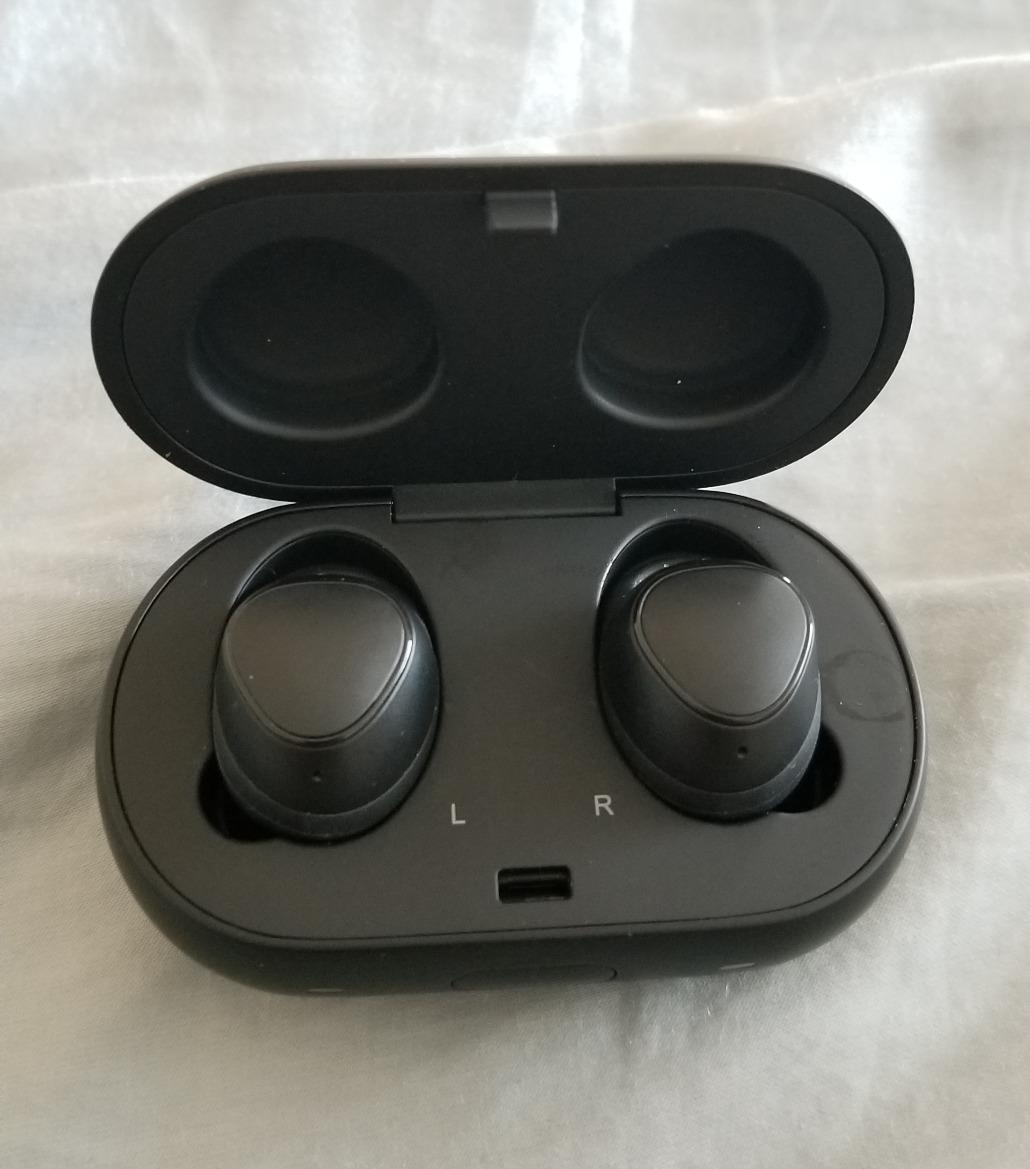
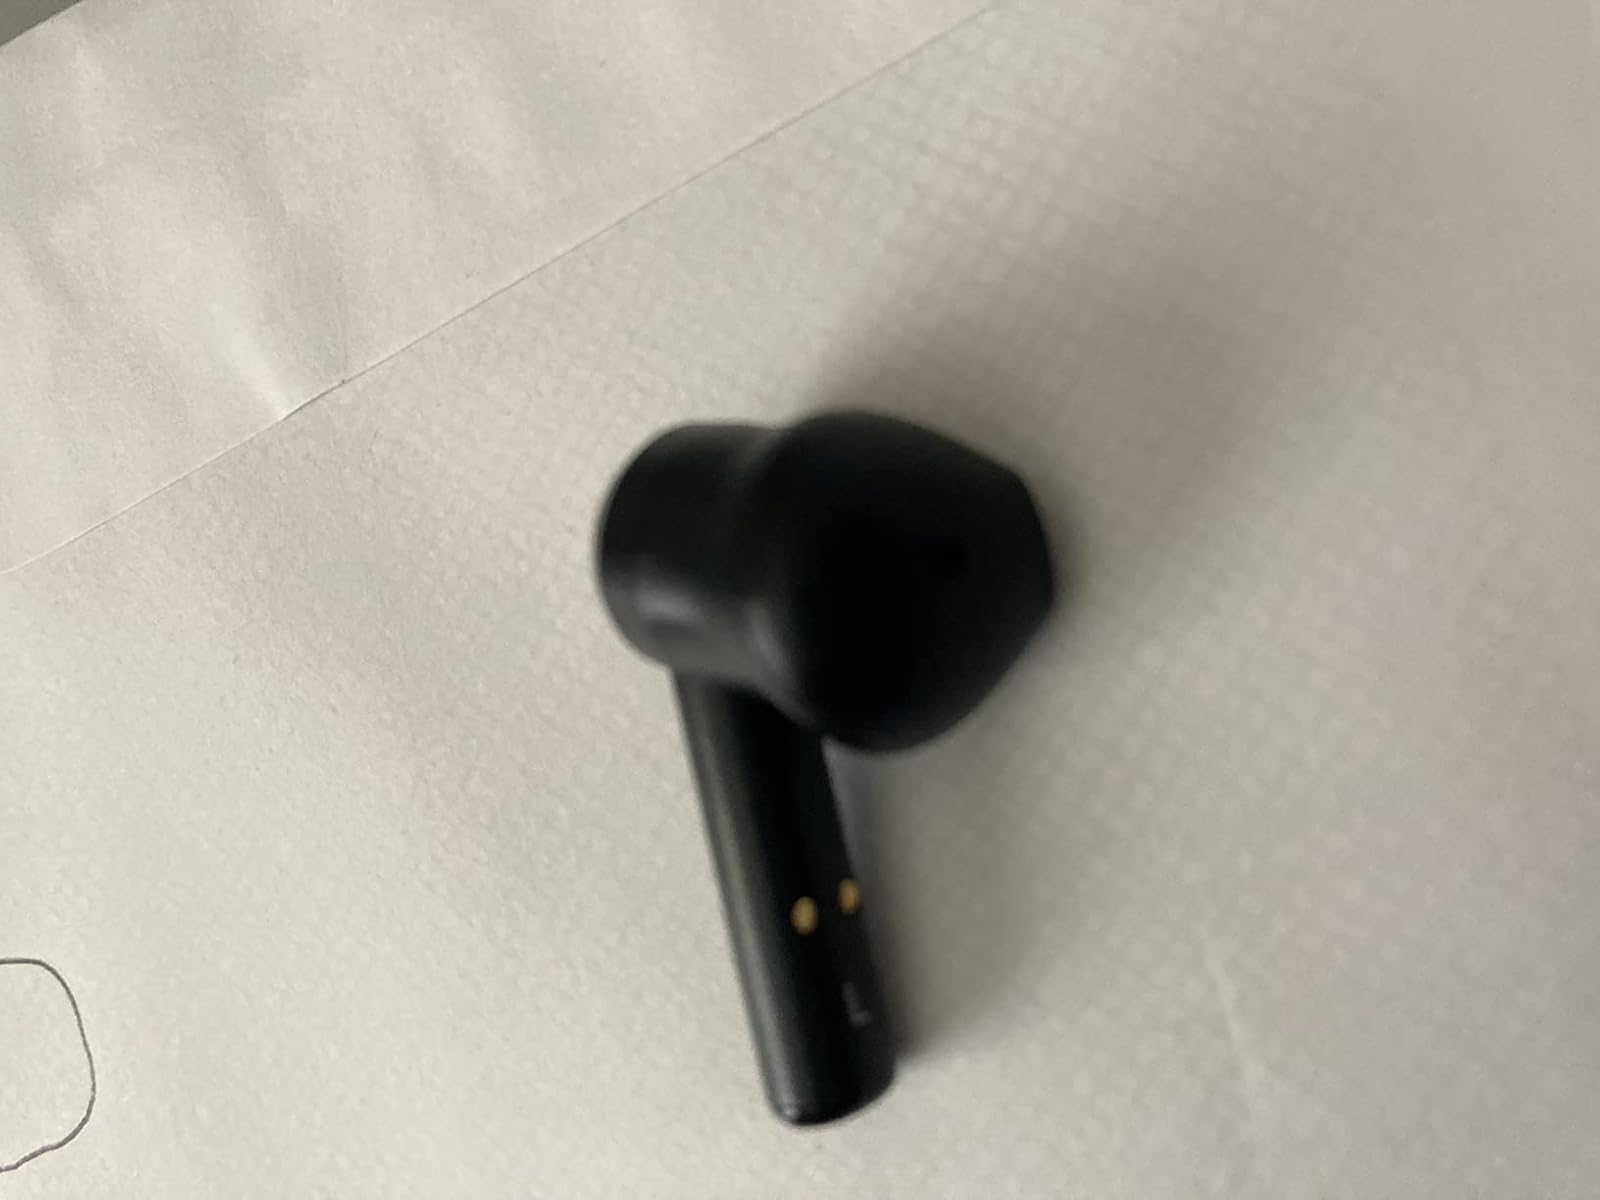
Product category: earbuds
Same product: no